Fuiste Tú

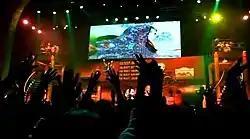
Arjona performed "Fuiste Tú" alongside new songs and past hits on his Metamorfosis World Tour, as well as on a program broadcast by Televisa in 2011.

Ricardo Arjona released on 9 February 2012 the music video for "Fuiste Tú". Filmed in December 2011, the clip was directed by Joaquín Cambré, was shot in Guatemala, and features several tropical locations from the country, including Antigua Guatemala, Río Dulce, the Atitlán lake, Semuc Champey and the Tikal ruins. Some of those locations belong to the Sololá, and the singer revealed that he chose to film the video there because he wanted to "show the real situation of that department", which is one of the poorest in the country, although being visited yearly by thousands of tourists. About the concept of the video, Arjona commented that "it recreates the battle on a couple when someone starts to say 'is the beginning of the end'. When there is something you don't like from your beloved one, there's two options: The first, hold on to the relationship. The second, go away. Sadly, there's a third one that is created by those who are unsure and that is when, on the conflictive moments, they use a recurrent phrase: It was you."